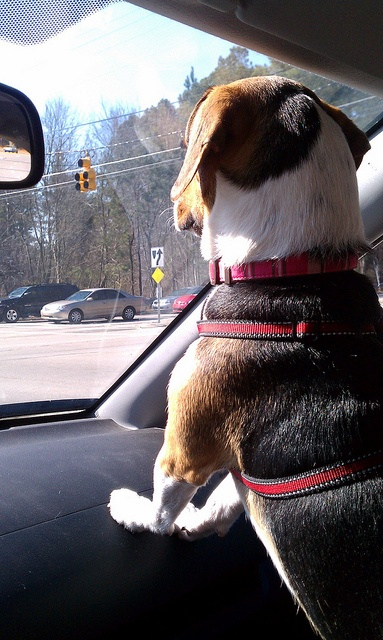
A BEAGLE IS ENJOYING HIMSELF LOOKING OUT THE WINDSHIELD
A dog looking out the windshield of a car.
a dog stands on the glove box of a car
A small dog standing up on a vehicle dash.
A dog sitting in the passenger seat of a car.